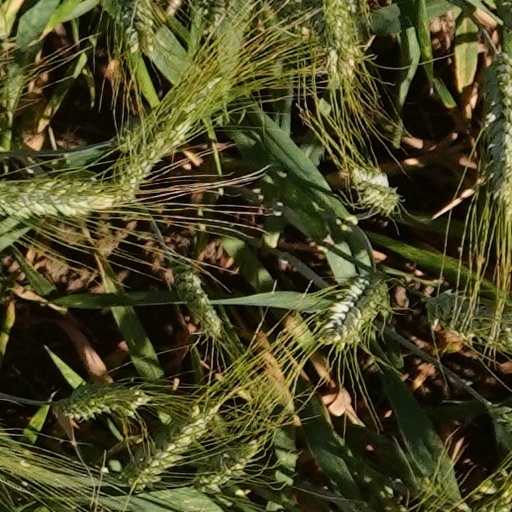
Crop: wheat